Glebe Dirty Reds

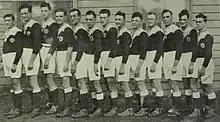
Glebe first grade team,1926

In their final three seasons, Glebe struggled at the bottom of the premiership after the departure of their long-time player Frank Burge. Out of nine teams they finished eighth in 1927, seventh in 1928 and eighth in 1929. At the end of the 1929 season at the insistence of South Sydney, the New South Wales Rugby Football League General Committee voted 13–12 to expel Glebe from the competition. One theory is that Balmain made a deal with South Sydney to remove Glebe as a means of consolidating both of their local territories. However, others suggest that the local area was changing in such a way that the club was probably on a road to its demise anyway. Glebe never played another match.